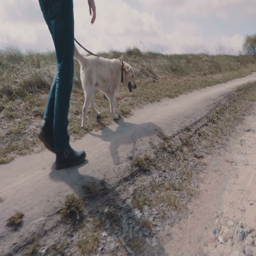
young man walking with his dog along the dirt road